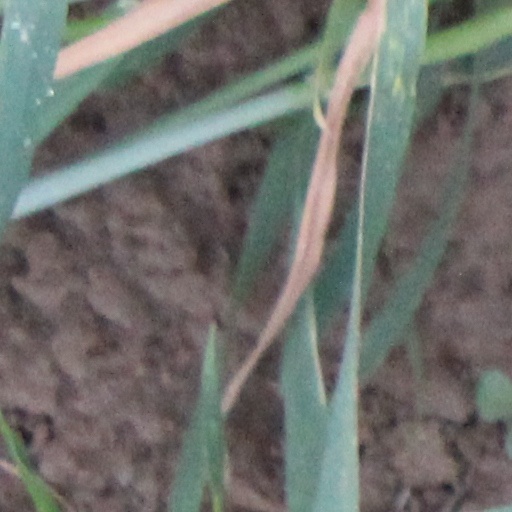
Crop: wheat